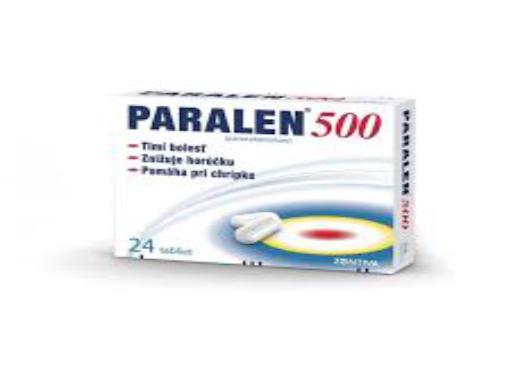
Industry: Medical